Q (magazine)

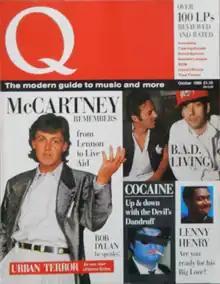
First issue of "Q" (October 1986)

The magazine had an extensive review section, featuring: new releases, reissues, compilations, film and live concert reviews, as well as radio and television reviews. It used a star-rating system from one to five stars; indeed, the rating an album received in "Q" was often added to print and television advertising for the album in the UK and Ireland. While its content was non-free they hosted an archive of all of their magazine covers.